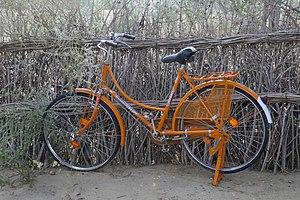
Bicyclette orange attribuée, par un programme gouvernemental mis en place en 2006, aux jeunes filles pour les encourager à aller au collège (désert du Thar, Rajasthan)
La condition des femmes en Inde a énormément fluctué au gré de l'histoire multimillénaire de ce pays, et de façon diversifiée selon leur groupe religieux d'appartenance. D'une relative égalité avec les hommes aux temps anciens à l'émergence, réforme après réforme, des droits des femmes, l’histoire des femmes indiennes a connu de multiples bouleversements. Dans l’Inde d'aujourd'hui, les femmes occupent des postes importants, et même ceux de présidente du pays, de Première ministre, de présidente du Parlement de l'Inde et chef de l'opposition. En 2011, la présidente de l’Inde, la présidente du Parlement ou encore la chef de l'opposition au Lok Sabha sont toutes des femmes.